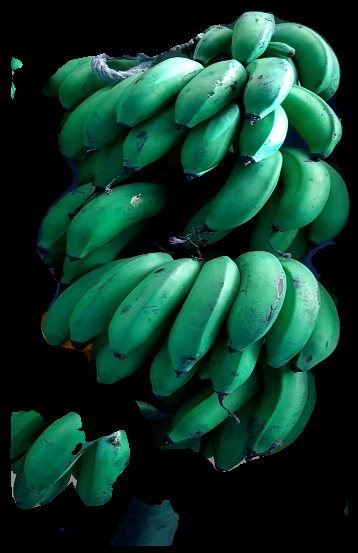
Variety: rasbale
Grade: grade2